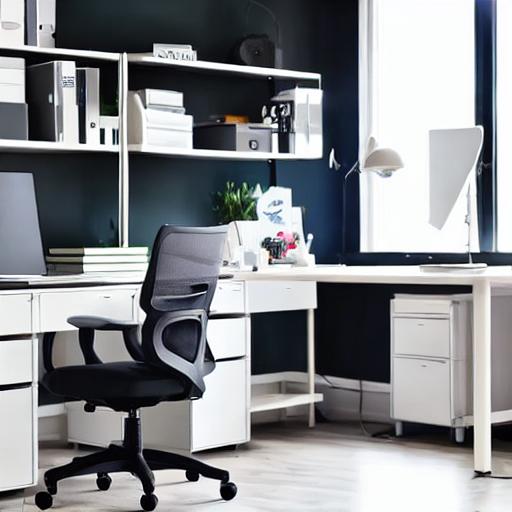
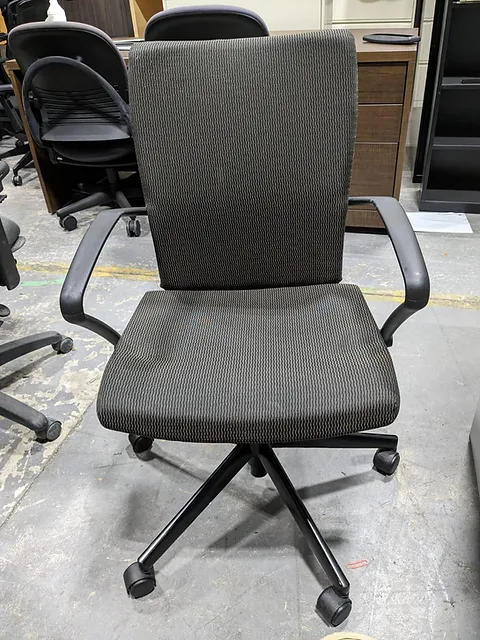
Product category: items_chair
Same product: no